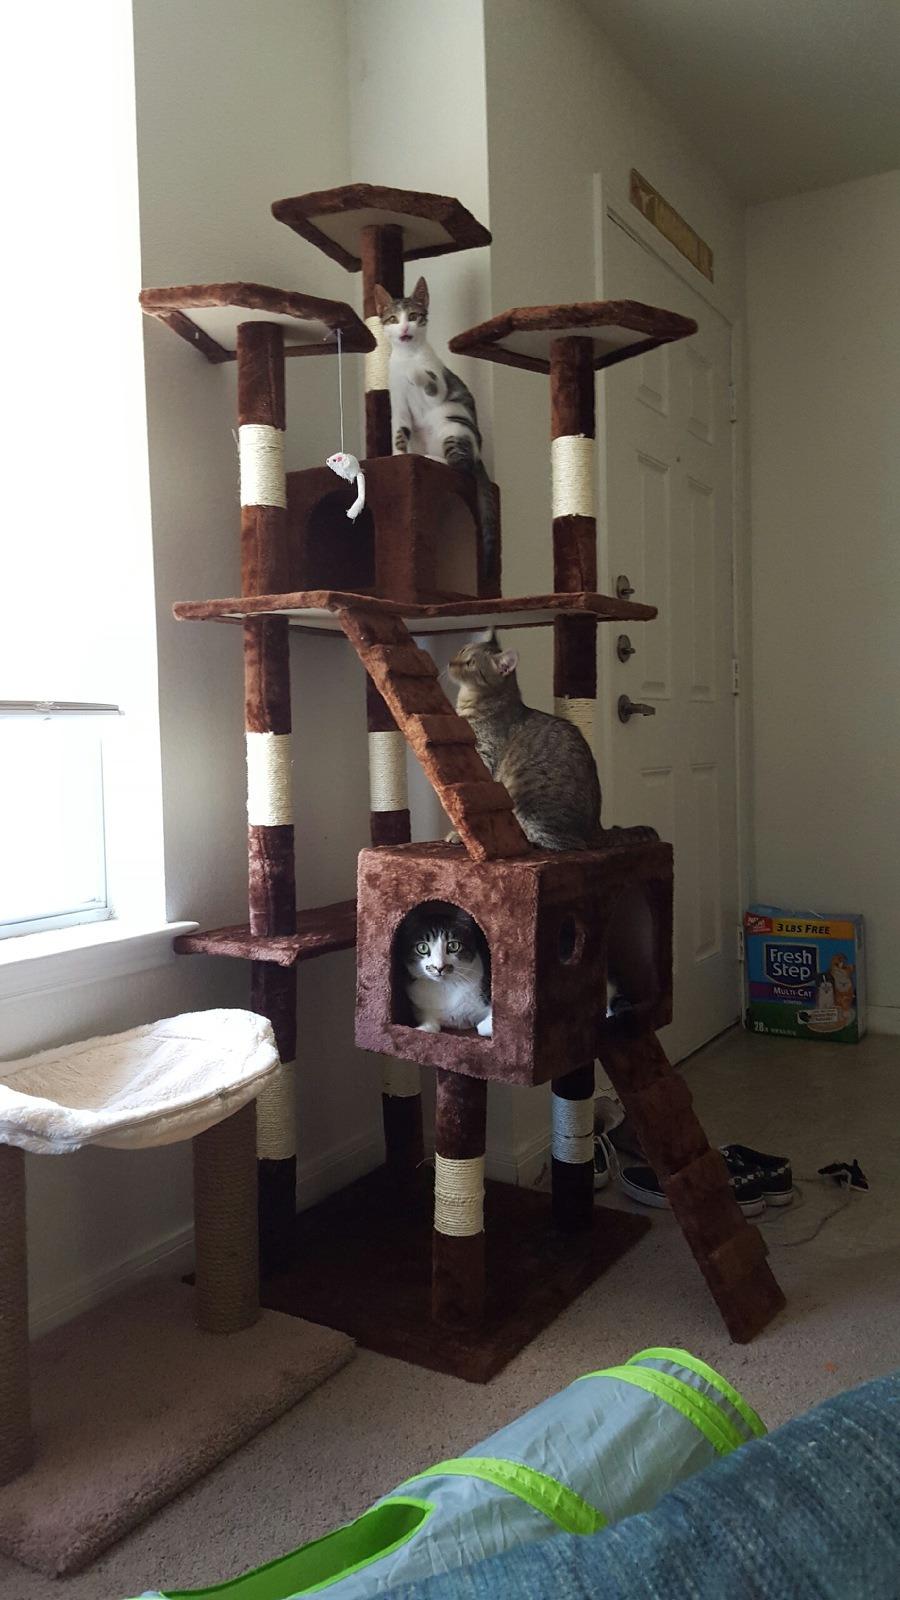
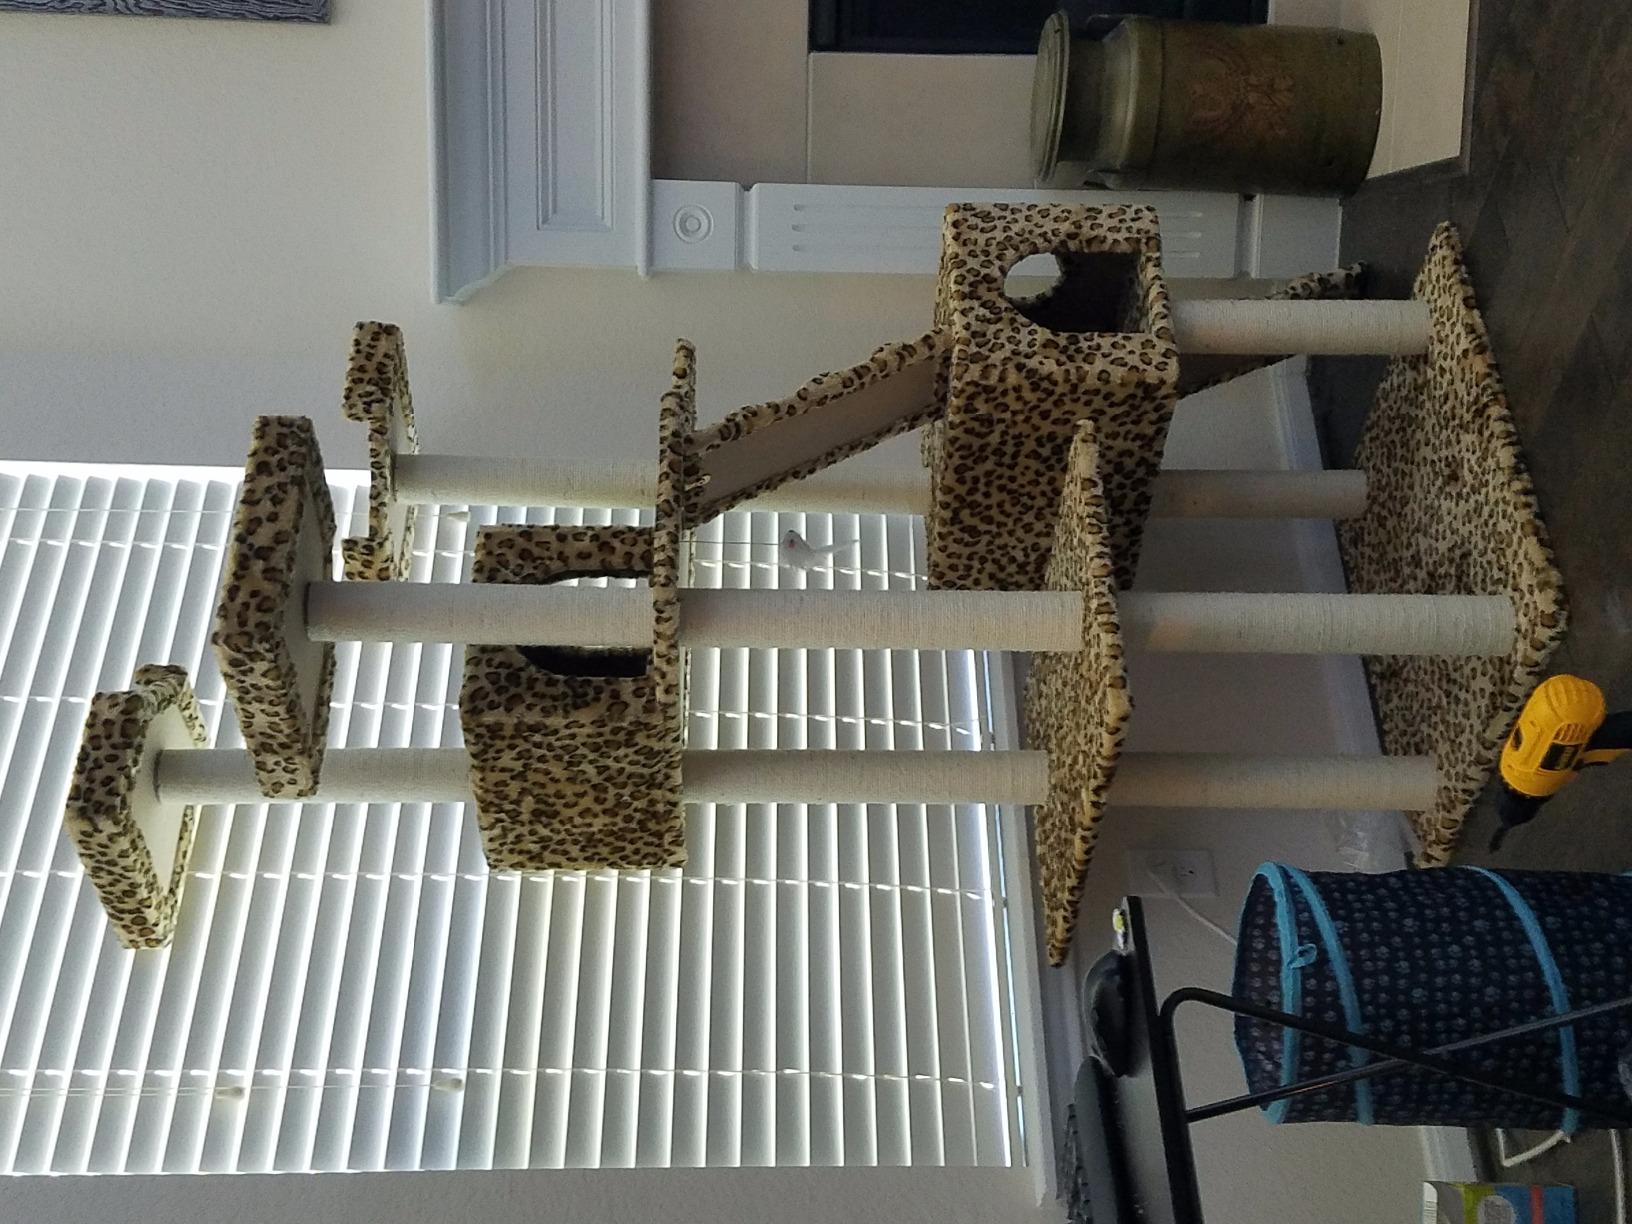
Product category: items_cat tree
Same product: no